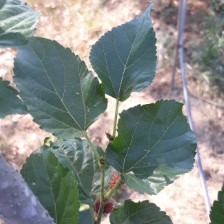
Variety: ChiangMai60